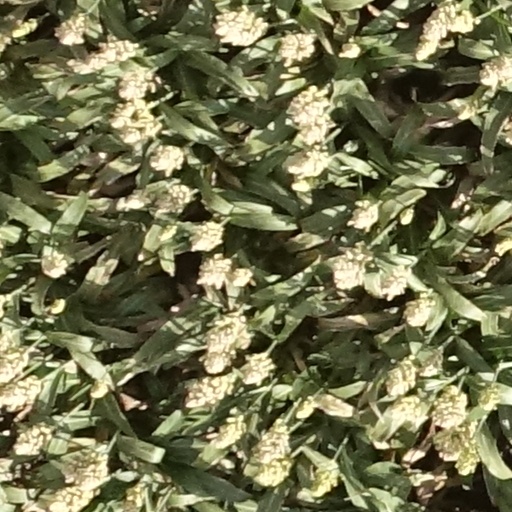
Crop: sorghum